Bermeja

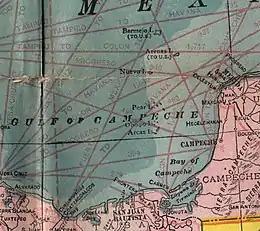
A 1914 map showing U.S. claim on "Bermejo I."

Bermeja is a phantom islet lying off the north coast of the Yucatán Peninsula according to several maps of the Gulf of Mexico from the 16th to the 20th centuries. Despite being located somewhat precisely in relation to neighboring islands by notable Spanish cartographers of the 16th century, the island was not found in a 1997 survey, nor in an extensive 2009 study conducted by the National Autonomous University of Mexico (UNAM) on behalf of the Mexican Chamber of Deputies. Interest in the island arose in late 2008, fueled by the fact that if such an island existed, it would be important for determining the boundaries for exploitation rights of oil in "Hoyos de Dona" (Doughnut Holes) in the Gulf of Mexico.